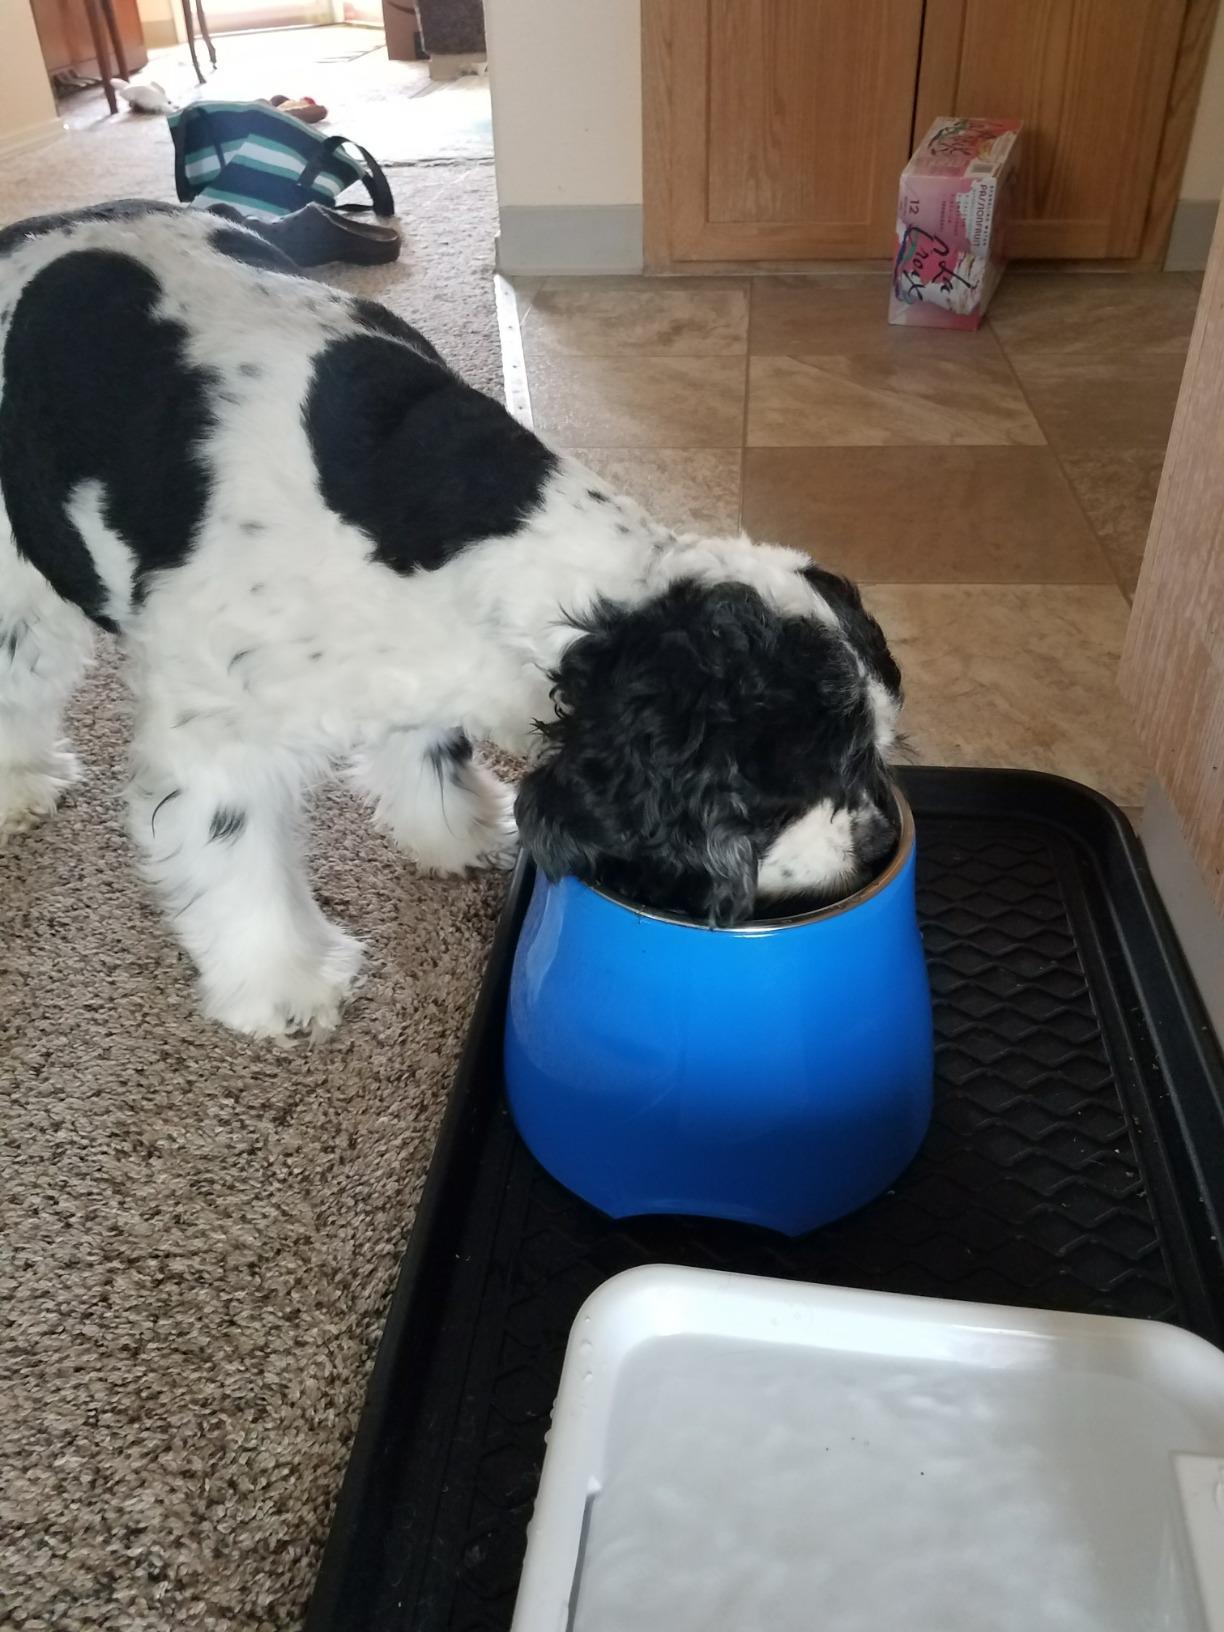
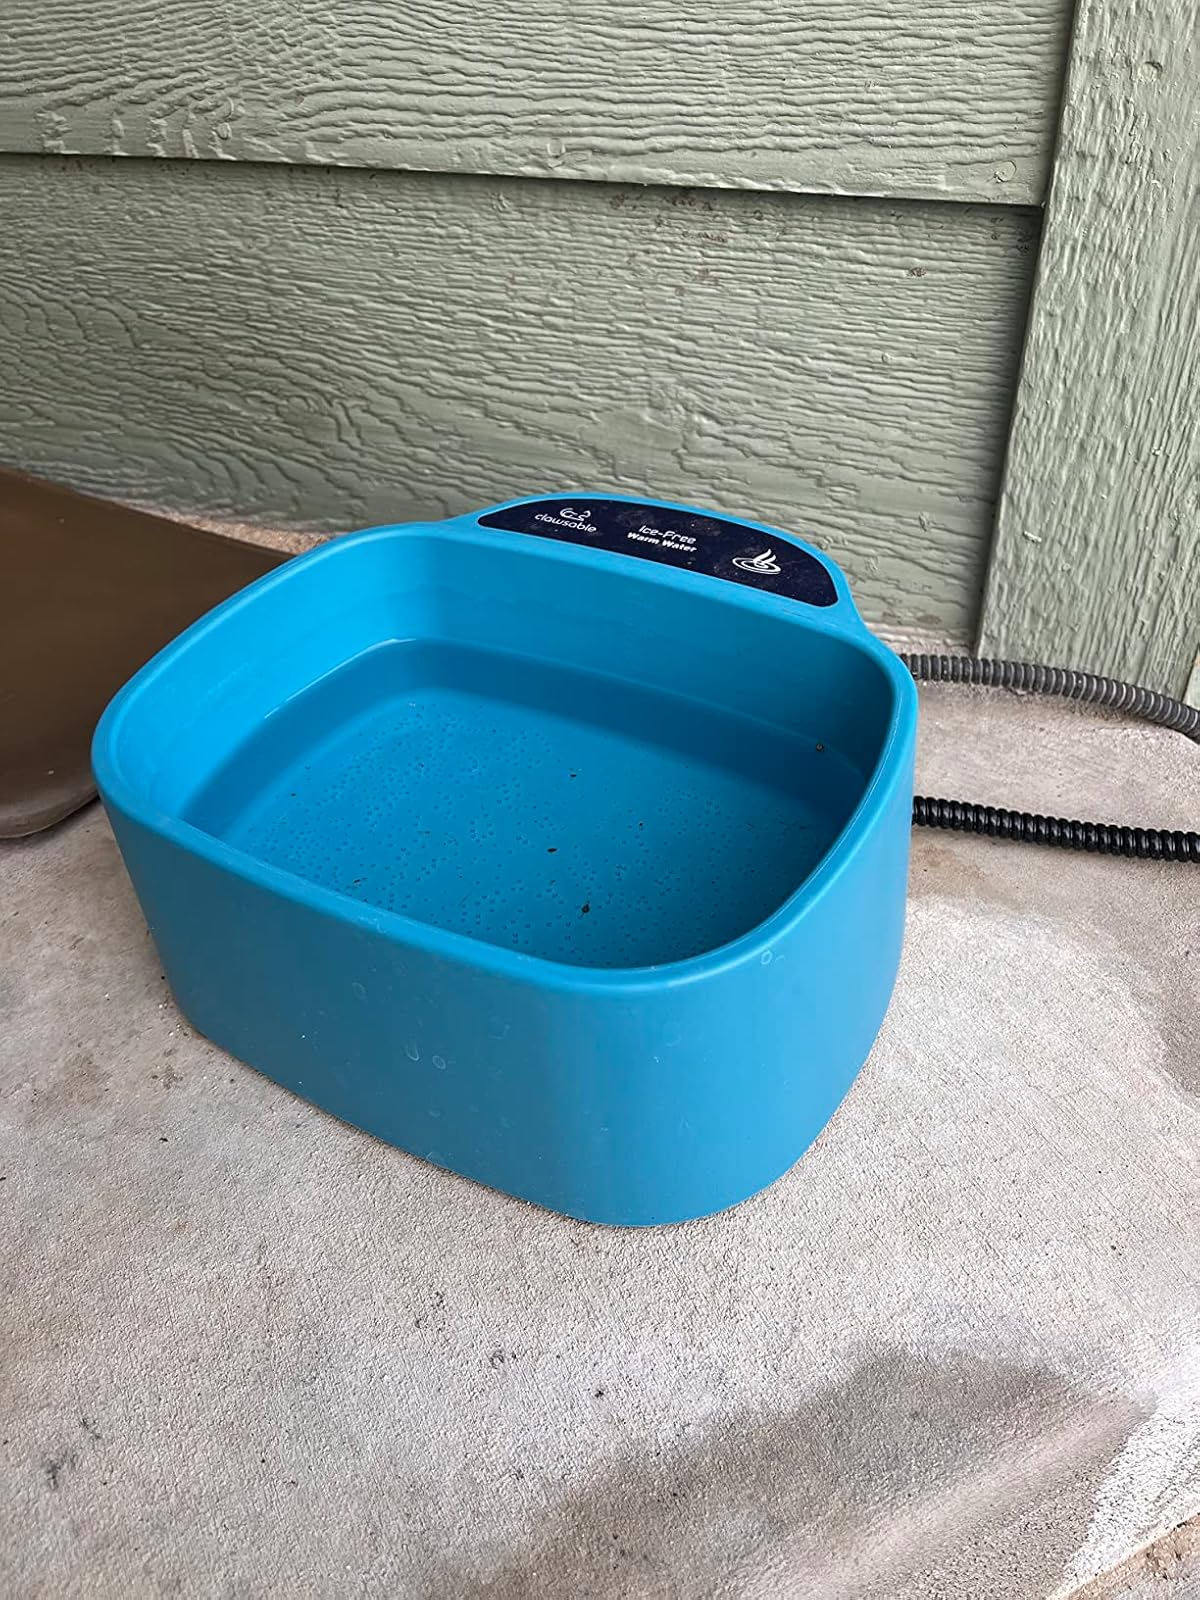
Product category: items_bowl
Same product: no